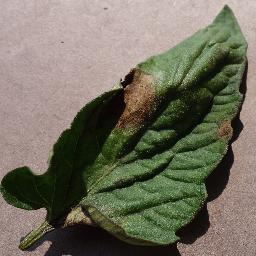
Label: Tomato___Late_blight